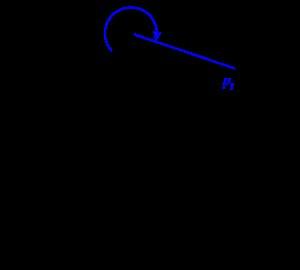
En géométrie algorithmique, la marche de Jarvis est un algorithme pour calculer l'enveloppe convexe d'un ensemble fini de points. L'idée de l'algorithme est d' « envelopper » l'ensemble de points dans un « papier cadeau » : on accroche ce papier à l'un des points, on le tend, puis on tourne autour du nuage de point.